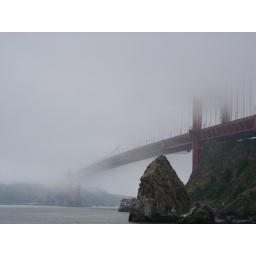
golden gate bridge in the fog